Shichihenge tanuki goten

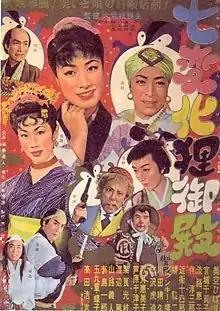
Japanese movie poster

, lit. "Quick Change Tanuki Palace"), is a 1954 black-and-white Japanese film directed by Tatsuo Ohsone.